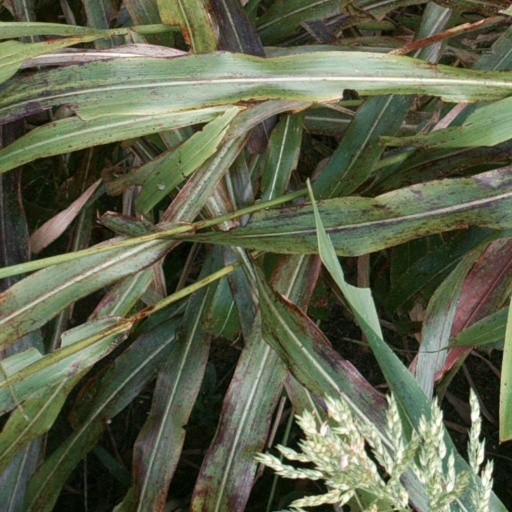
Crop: sorghum